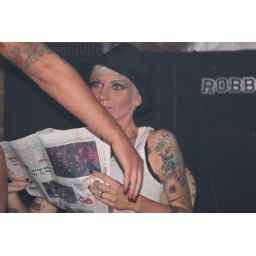
Charlie the sign girl at the Deviltown Burlesque premiere at Ellis Place in Bowling Green. 10/30/08 Photo by Kim Mason.